Oneonta, New York

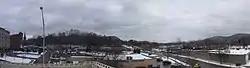
Market Street, January 15, 2010

Also listed on the National Register of Historic Places are: Bresee Hall, Chapin Memorial Church, Ford Block, Fortin Site, Municipal Building, Oneonta Armory, Stonehouse Farm, Oneonta Theatre, Old Post Office, Oneonta Downtown Historic District, and Walnut Street Historic District.